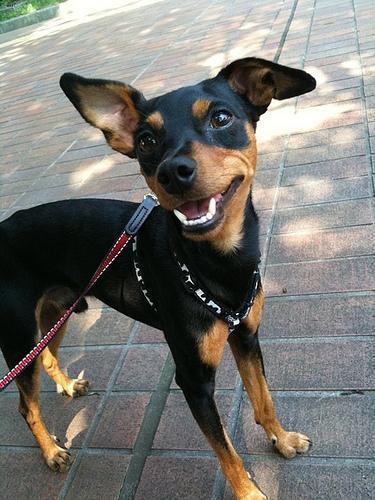
miniature pinscher